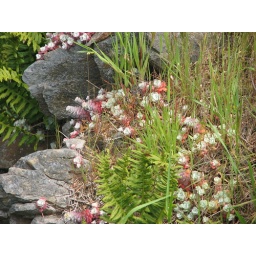
Some striking red flowers in northern California.